North-East Frontier Agency

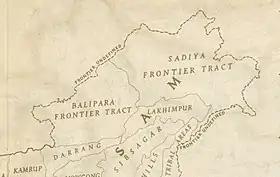
North-East Frontier Tracts in 1946

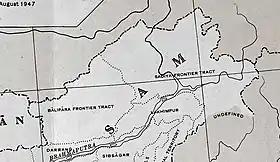
The North-East Frontier in the first political map of independent India, 1947

In 1914, some tribal-majority areas were separated from the former Darrang and Lakhimpur districts of Assam Province of British India to form the North-East Frontier Tract (NEFT). The NEFT was initially divided into two sections: (i) the Central and Eastern Section (made up of the former Dibrugarh Frontier Tract (created in 1884) and some more areas in the South) and (ii) the Western Section. Each section was placed under a political officer. In 1919, the Central and Eastern Section was renamed the Sadiya Frontier Tract, and the Western Section was renamed the Balipara Frontier Tract. In 1937, Sadiya and Balipara Frontier Tracts along with the Lakhimpur Frontier Tract (also created in 1919) of Assam Province came to be known collectively as the 'Excluded Areas of Province of Assam' under the provisions of the Government of India Act, 1935. By Regulation 1 of The North Eastern Frontier Tracts (Internal Administration) Regulations 1943, Tirap Frontier Tract was created by amalgamating certain areas of Sadiya and Lakhimpur Frontier Tracts. After this, a new regulation – The Assam Frontier (Administration of Justice) Regulation, 1945 – was made by the Governor of Assam using his powers under Section 92(2) of the Government of India Act, 1935. This proved to be a landmark step in the history of NEFA which later emerged as the state of Arunachal Pradesh. In 1946, Balipara Frontier Tract was divided into two administrative units: Sela Sub-Agency and Subansiri Area.